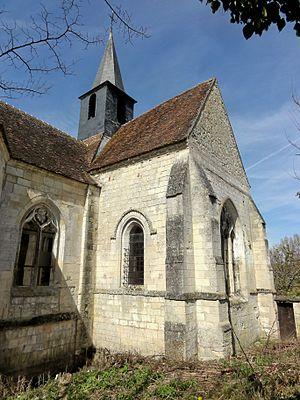
Chœur
L'église Saint-Lucien est une église catholique paroissiale située à Ansacq, commune de l'Oise. Elle suit un plan cruciforme réduit à sa plus simple expression, et réunit une nef romane à un transept et un chœur de style gothique primitif, le croisillon sud ayant toutefois été rebâti entièrement à la période flamboyante. Il n'y a pas de bas-côtés ni de véritable clocher, et le petit clocher en charpente au-dessus de la croisée du transept est dépourvu de cloche. Hormis les baies flamboyantes des murs latéraux du croisillon sud et du chevet, et les vestiges de multiples transformations des ouvertures, le seul élément remarquable de l'église est son portail monumental roman. Il se caractérise par une triple archivolte surmontée de deux frises et richement décoré de divers motifs, tant dans les voussures, sur les chapiteaux que sur les piédroits. La nef est recouverte par de fausses voûtes en plâtre, tandis que transept et chœur sont voûtés sur croisées d'ogives. Ils se signalent par leur construction soignée. L'église fait l’objet d’une inscription au titre des monuments historiques depuis le 2 avril 1927.